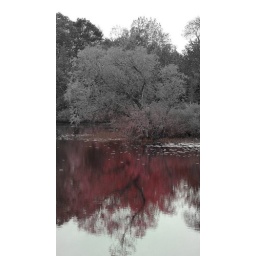
tree from pickerel lake park in michigan.